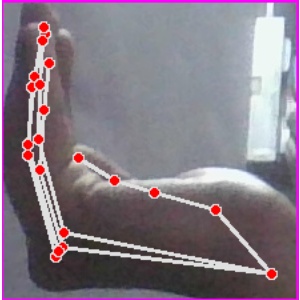
अक्षर: स